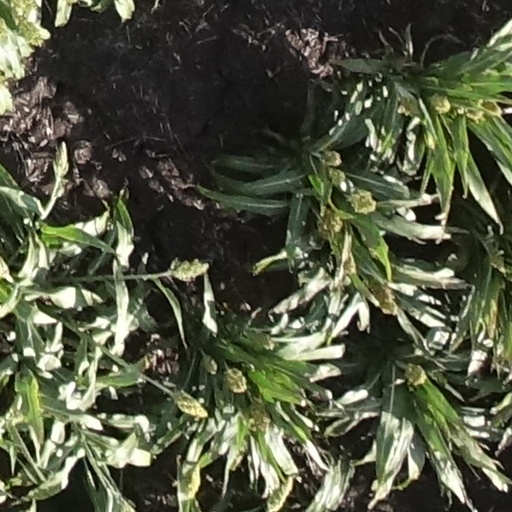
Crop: sorghum